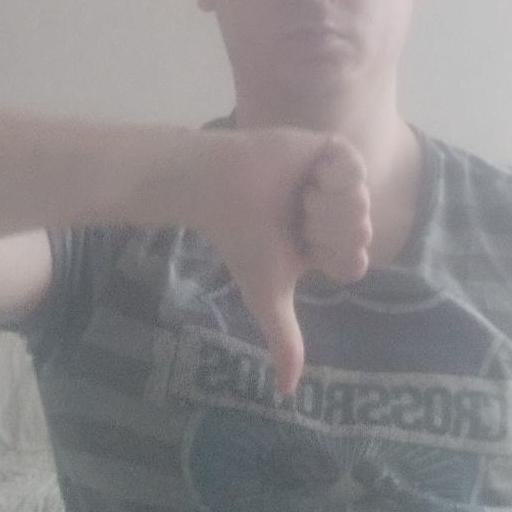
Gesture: dislike